Major Jacob Hasbrouck Jr. House

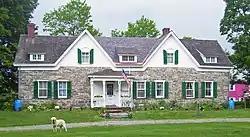
Front (east) elevation, 2008

The Major Jacob Hasbrouck Jr. House is located on Huguenot Street in the Town of New Paltz, New York, United States. It was built in 1786 by Hasbrouck, grandson of Jean Hasbrouck, one of the original Huguenot settlers of the New Paltz area in the late 17th century, after he had moved out of the family home, two miles (3.2 km) to the south in what is today the Huguenot Street Historic District. A descendant of his lives in the house today, and it is believed to be the only 18th-century stone house in the New Paltz area continuously owned by the family that first built it.